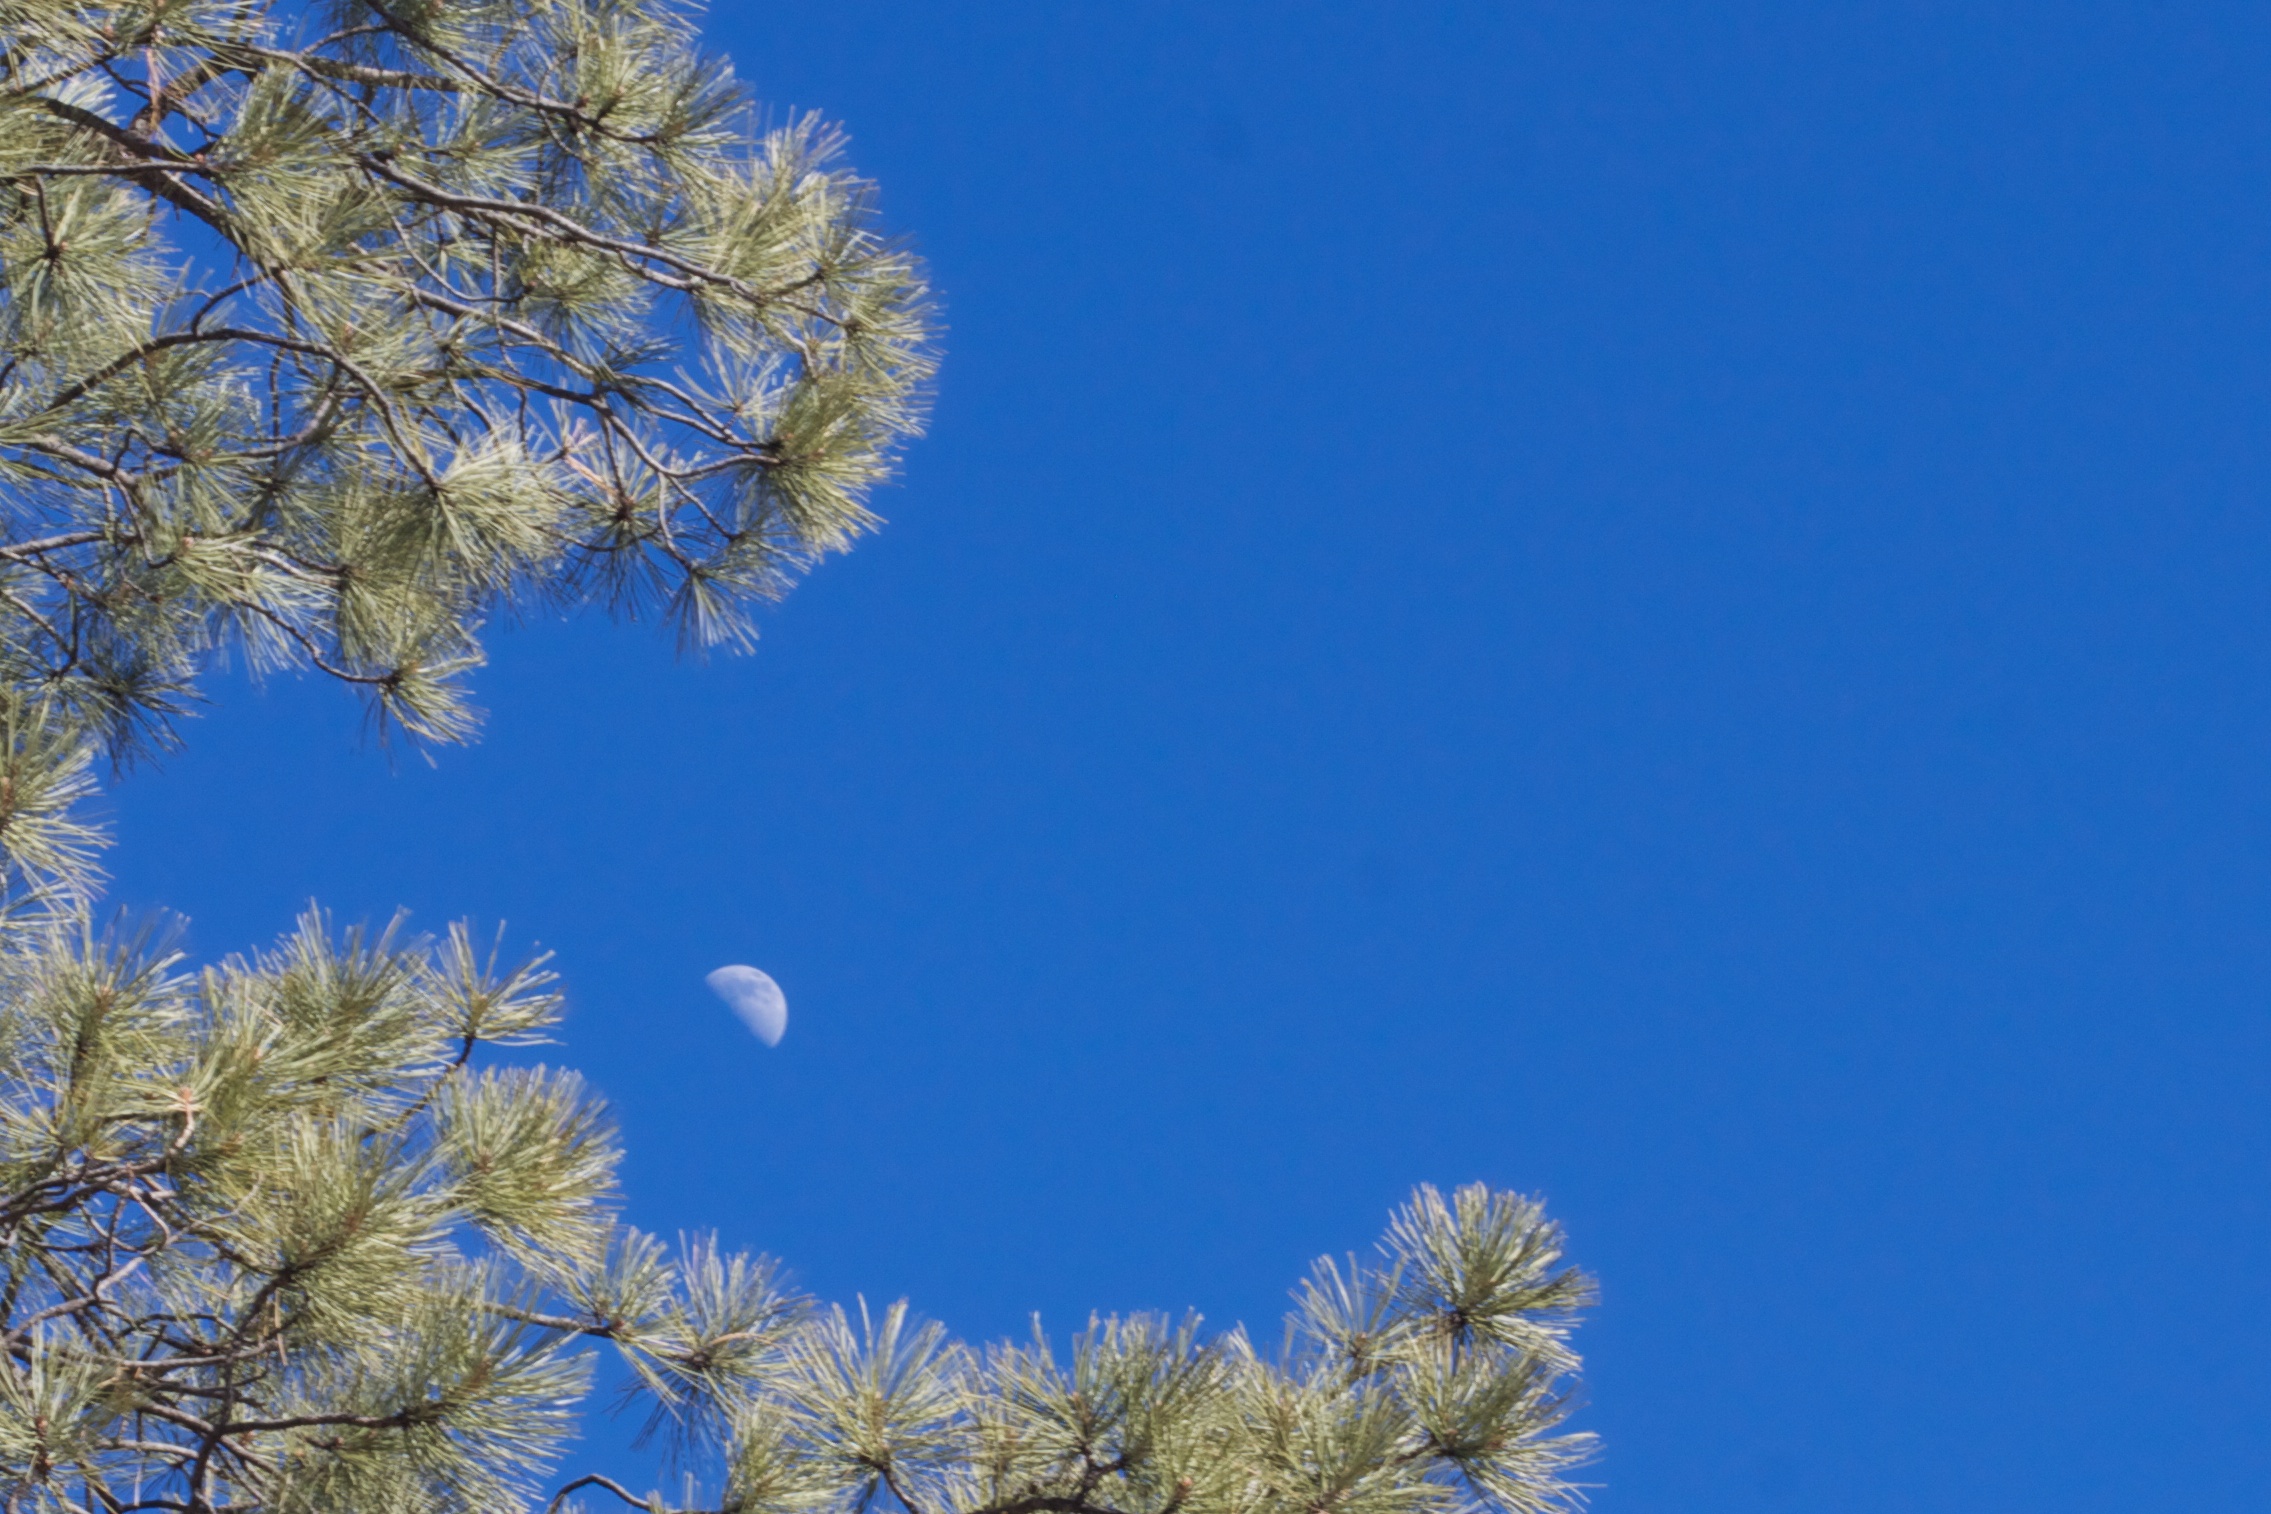
tree, branch, plant, sky, flower, wind, fir, moon, conifer, spruce, larch, ecosystem, flowering plant, grass family, woody plant, land plant, arecales